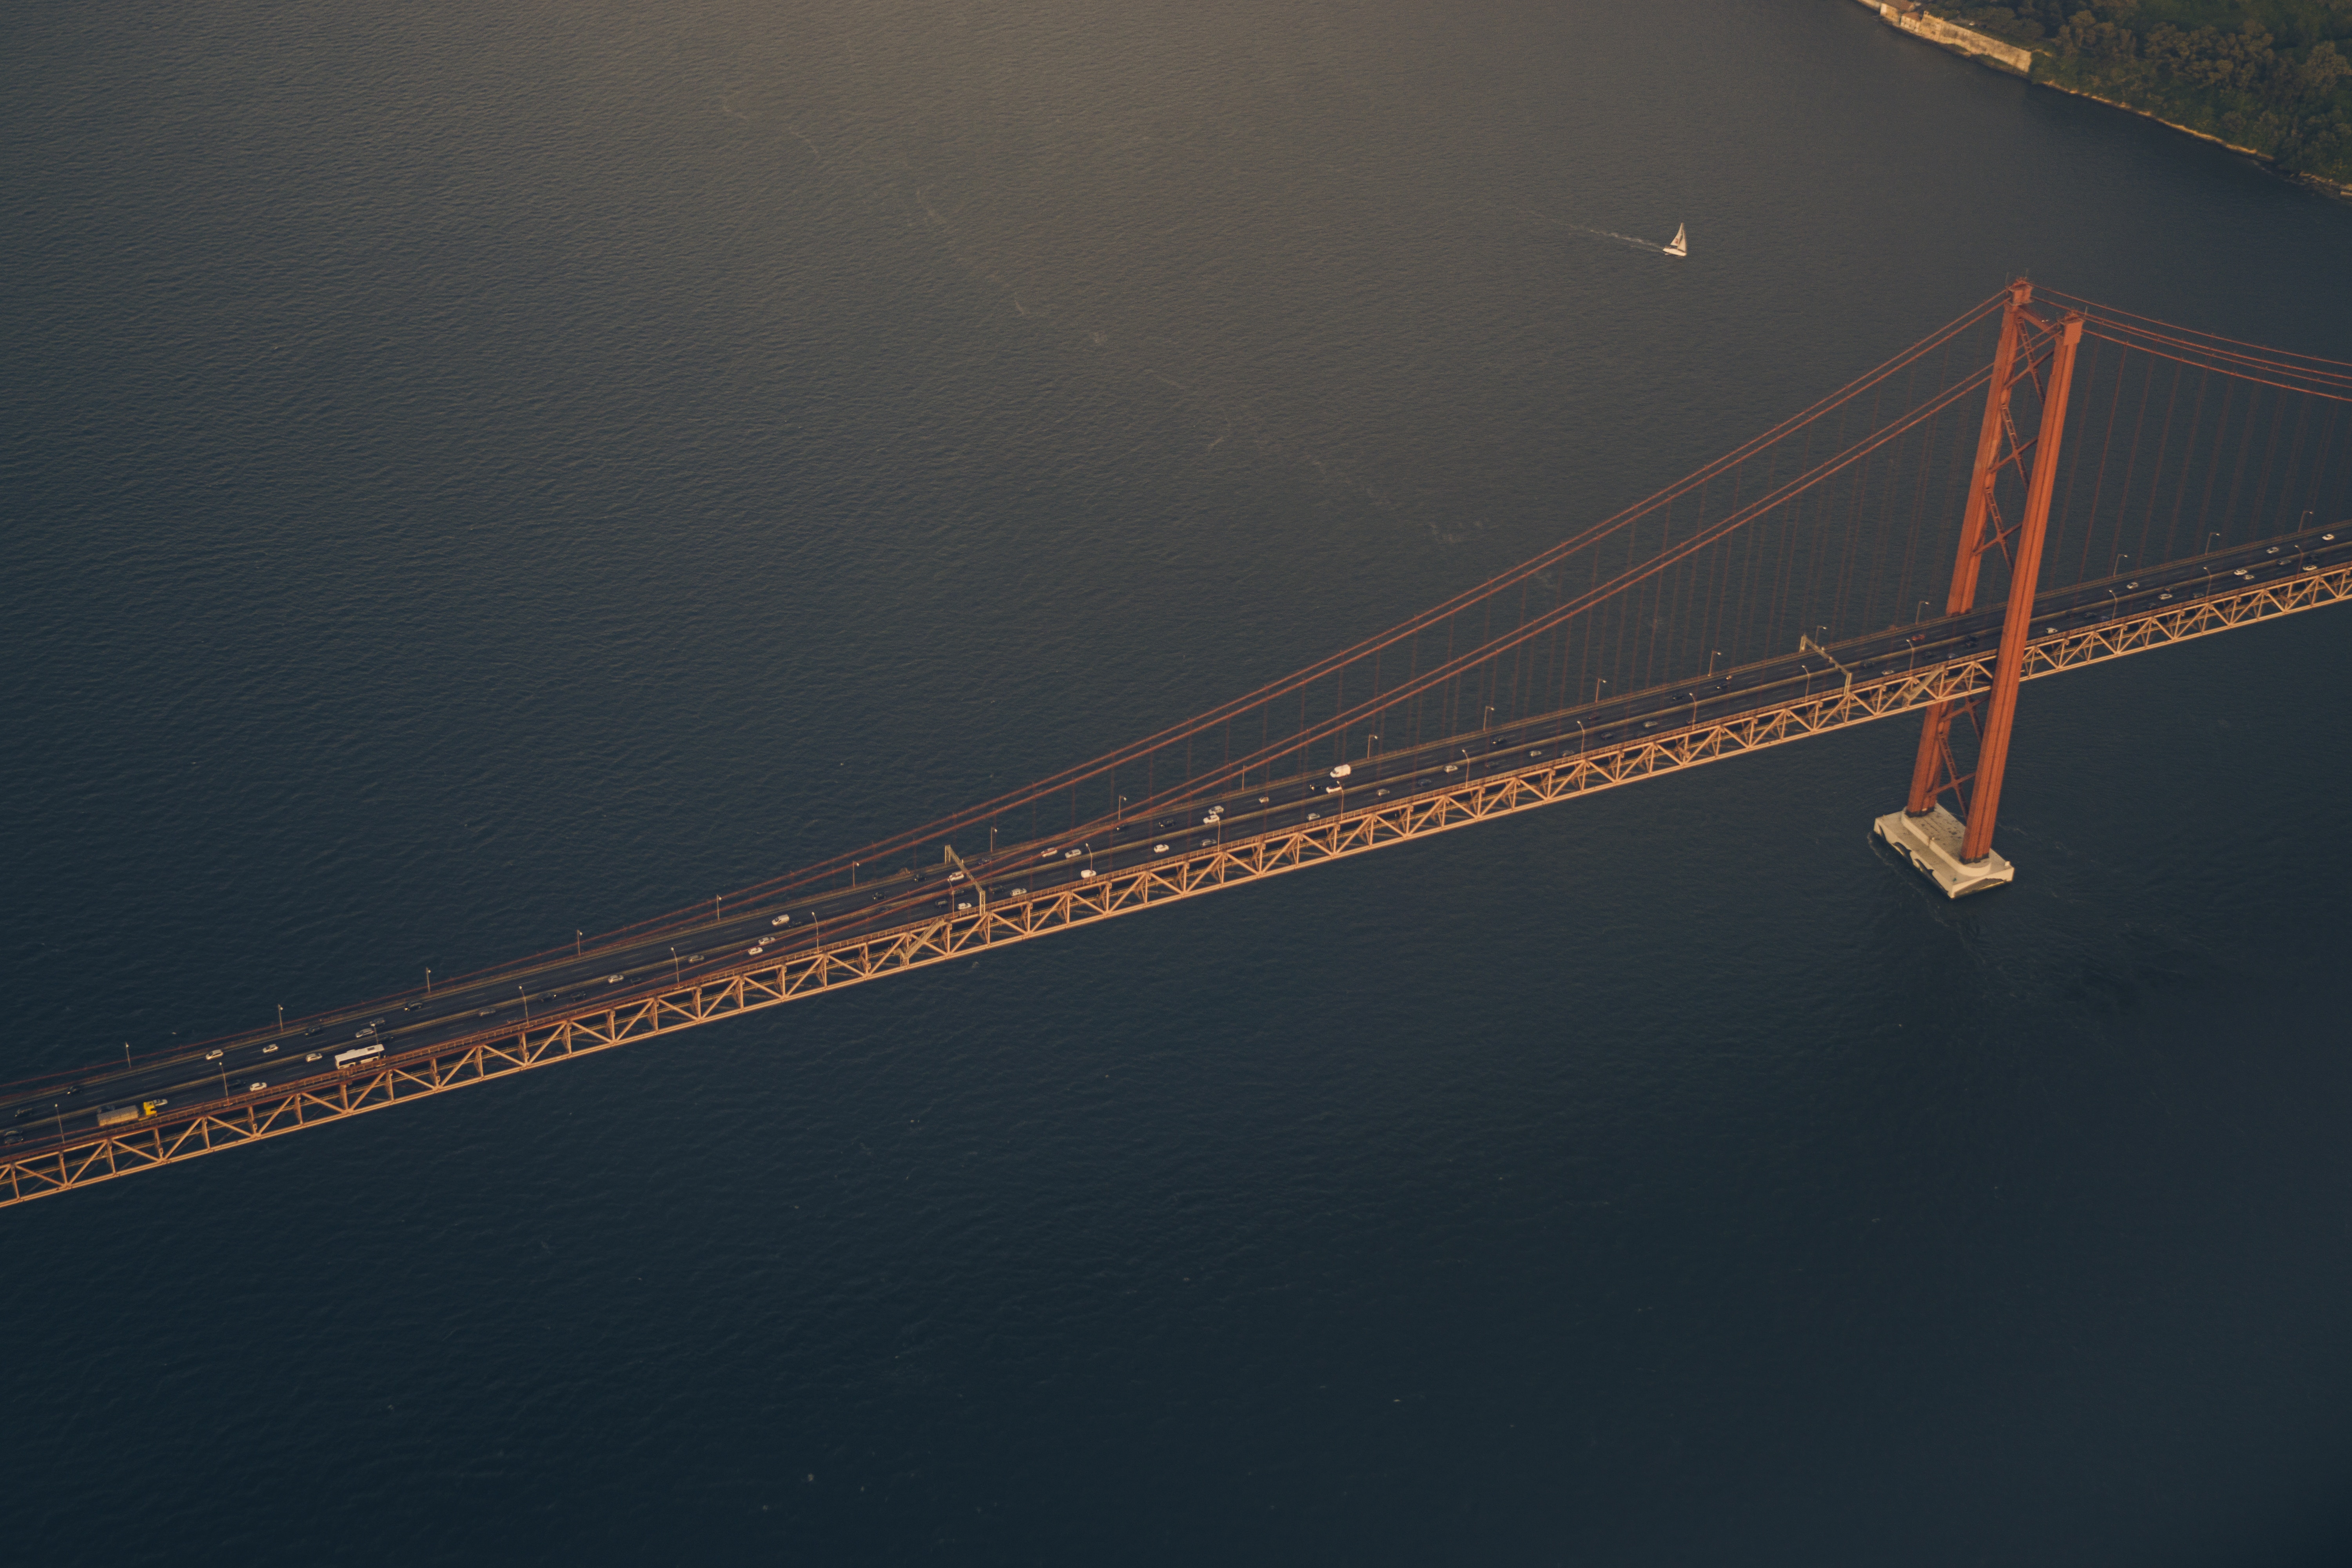
wing, light, bridge, night, river, suspension bridge, transportation, line, reflection, shape, atmosphere of earth